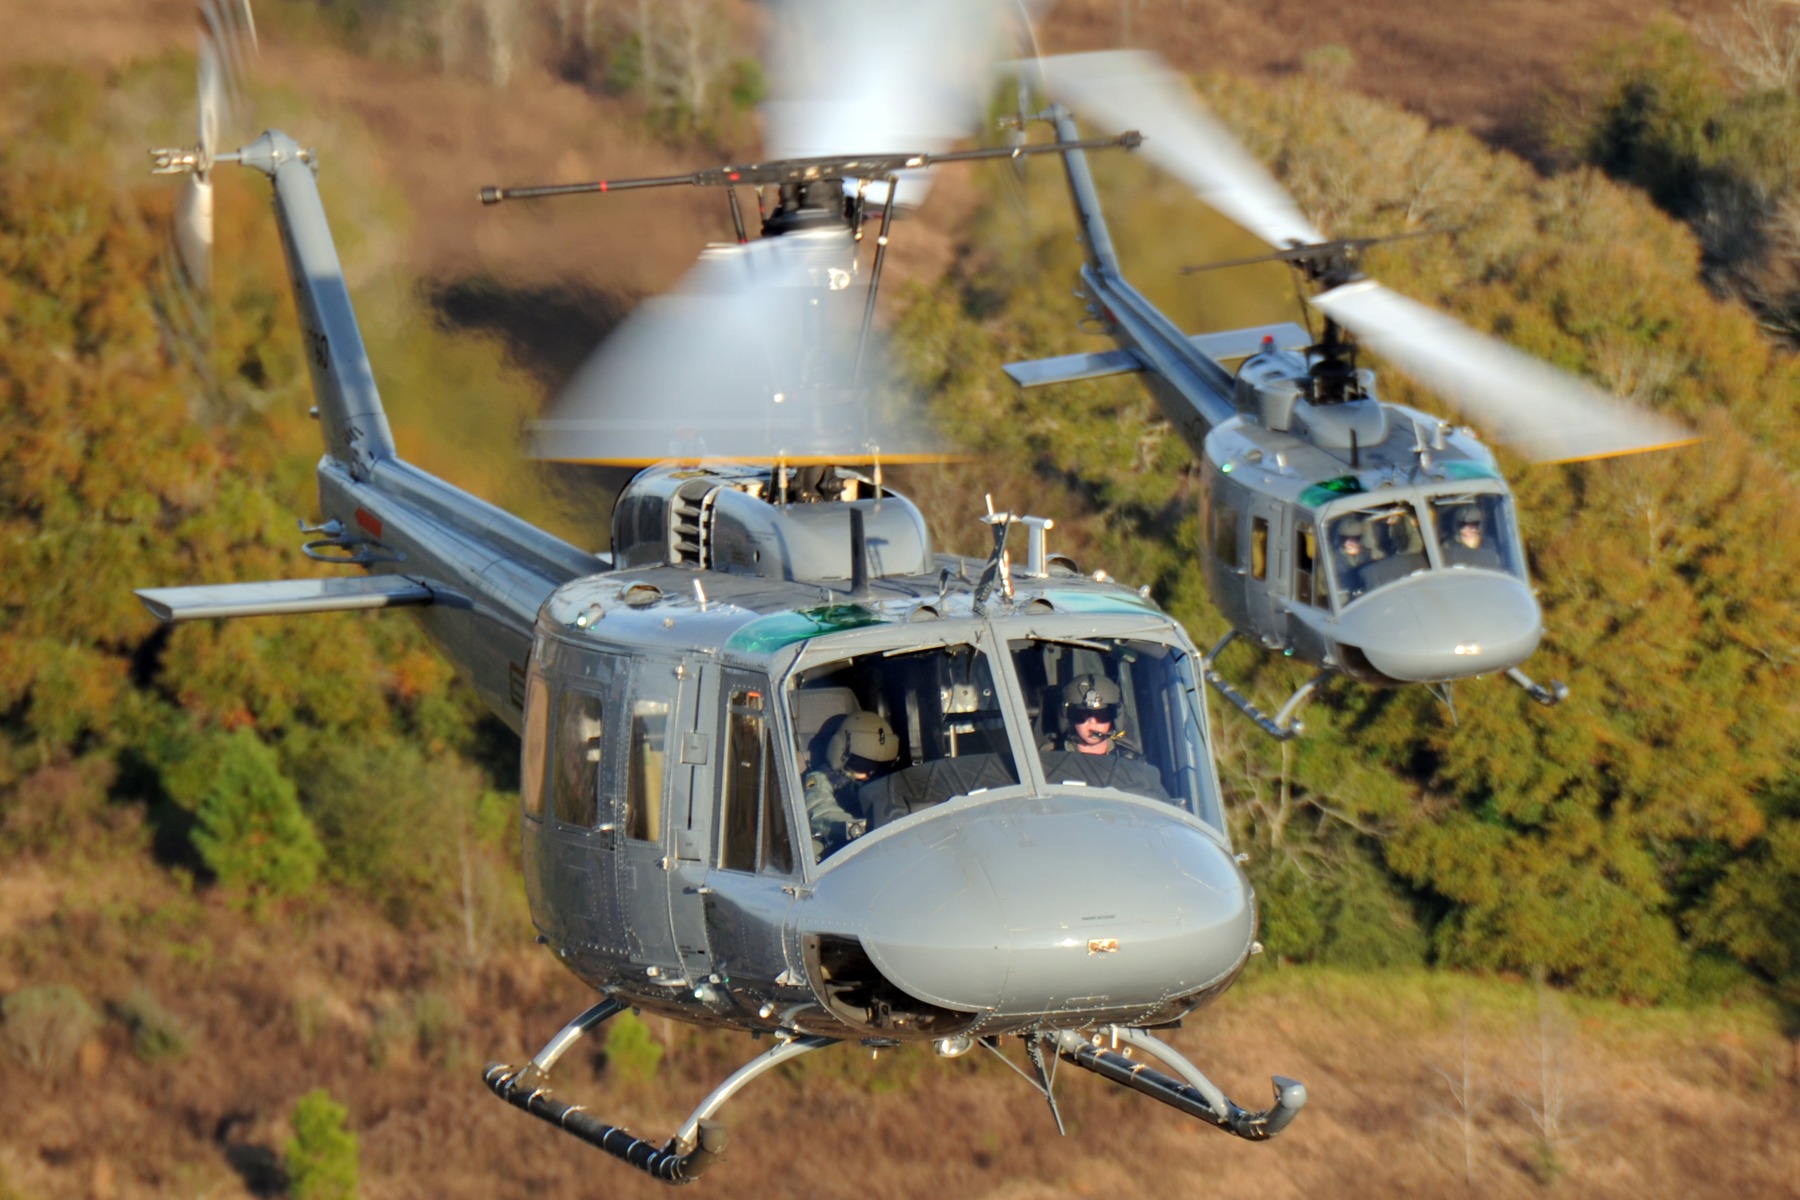
landscape, forest, sky, countryside, flying, country, summer, aircraft, military, spring, army, vehicle, aviation, flight, helicopter, trees, woods, helicopters, rotorcraft, air force, alabama, atmosphere of earth, helicopter rotor, military helicopter, bell uh 1 iroquois, uh 1